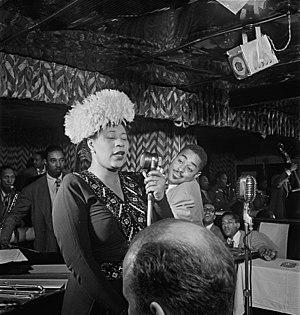
Le chant jazz est le fait d'utiliser la voix en tant qu'instrument dans une composition de jazz. Le chanteur de jazz peut accompagner une composition instrumentale en chantant des paroles, écrites ou improvisées, à la manière du chant classique ou pop/rock. Les standards de jazz désignent le répertoire des plus grandes chansons de jazz. Il peut également les chanter à la manière de solos instrumentaux ou utiliser des onomatopées plutôt que des paroles. Enfin, le chant jazz peut prendre la forme d'une imitation du son d'un instrument, en utilisant des syllabes sans morphèmes.